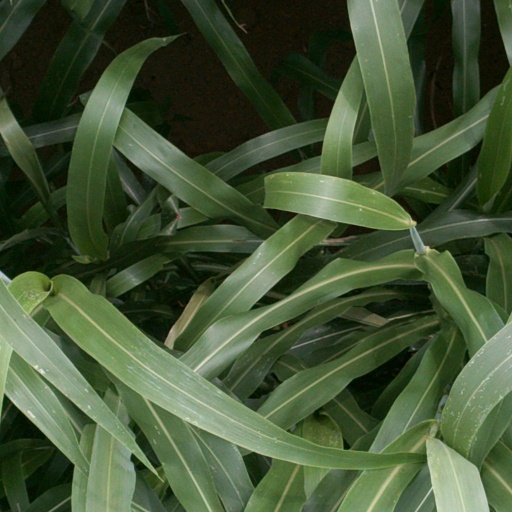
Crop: sorghum